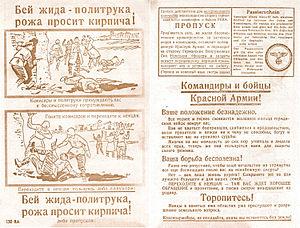
L’histoire des Juifs en Russie remonte aux premiers siècles avant l’ère commune et se poursuit jusqu’à ce jour dans les divers territoires historiques de cette aire culturelle : Scythie, Khazarie, Rous' de Kiev, Doros, Gazarie, Caucase, états de la Horde d'or, principautés ruthènes-russes et de Tmoutarakan, khanats de Crimée, de Hadjitarkhan ou de Kazan, Empire russe, Union soviétique et États issus de celle-ci.